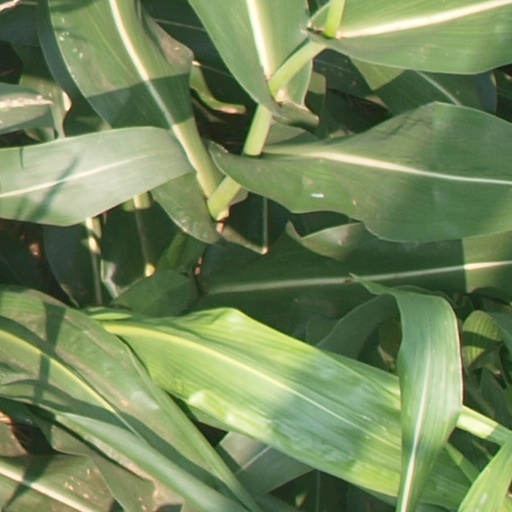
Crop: maize; corn